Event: Nepal Earthquake
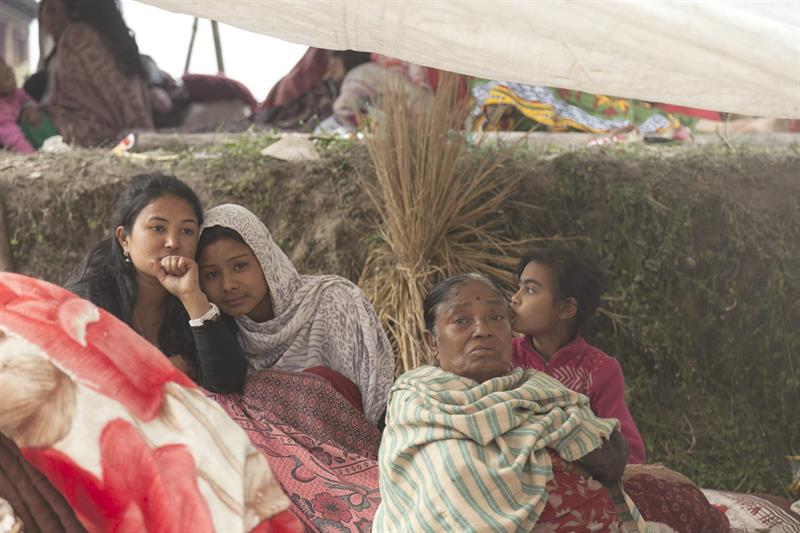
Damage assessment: no_damage